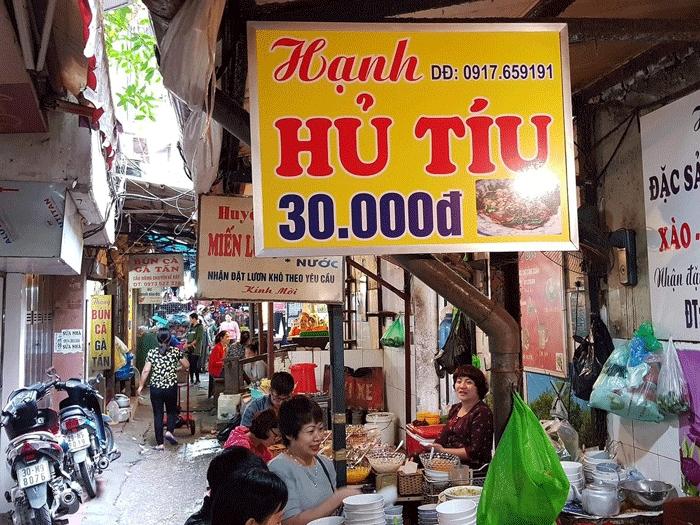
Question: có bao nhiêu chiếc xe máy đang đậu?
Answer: hai chiếc